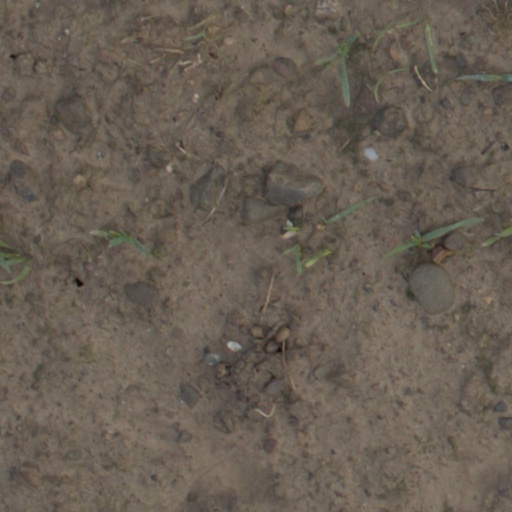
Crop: wheat